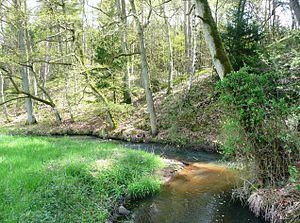
Rivière Warnau près Borg, Landes de Lunebourg (Bomlitz, Basse Saxe, Allemagne)